History of Manila

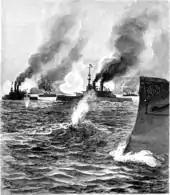
The Battle of Manila Bay.

Mexican Independence in 1821 necessitated direct rule from Spain. Under direct Spanish rule, banking, industry and education flourished more than it had in the previous two centuries. The opening of the Suez Canal in 1869 helped to facilitate direct trade and communications with Spain. Construction of bridges, roads and railways, and the expansion of the ports came to symbolize the rapid development.